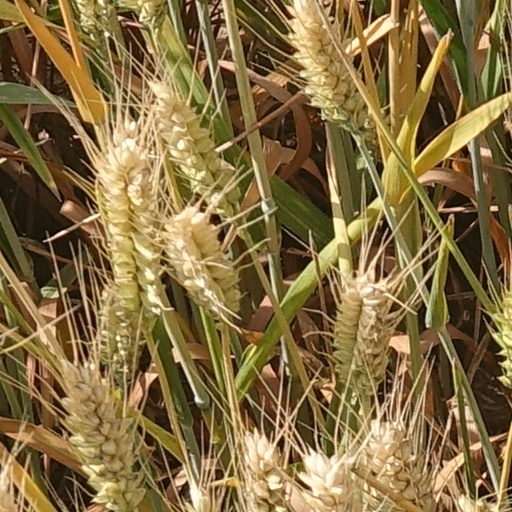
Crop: wheat